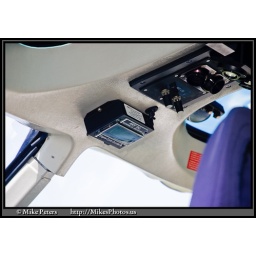
LAPD A-Star Air Ship painted in the new black and white scheme. N662PD @ 2010 American Heroes Airshow